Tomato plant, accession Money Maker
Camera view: tilt-top (135 deg); turntable rotation: 120 degrees
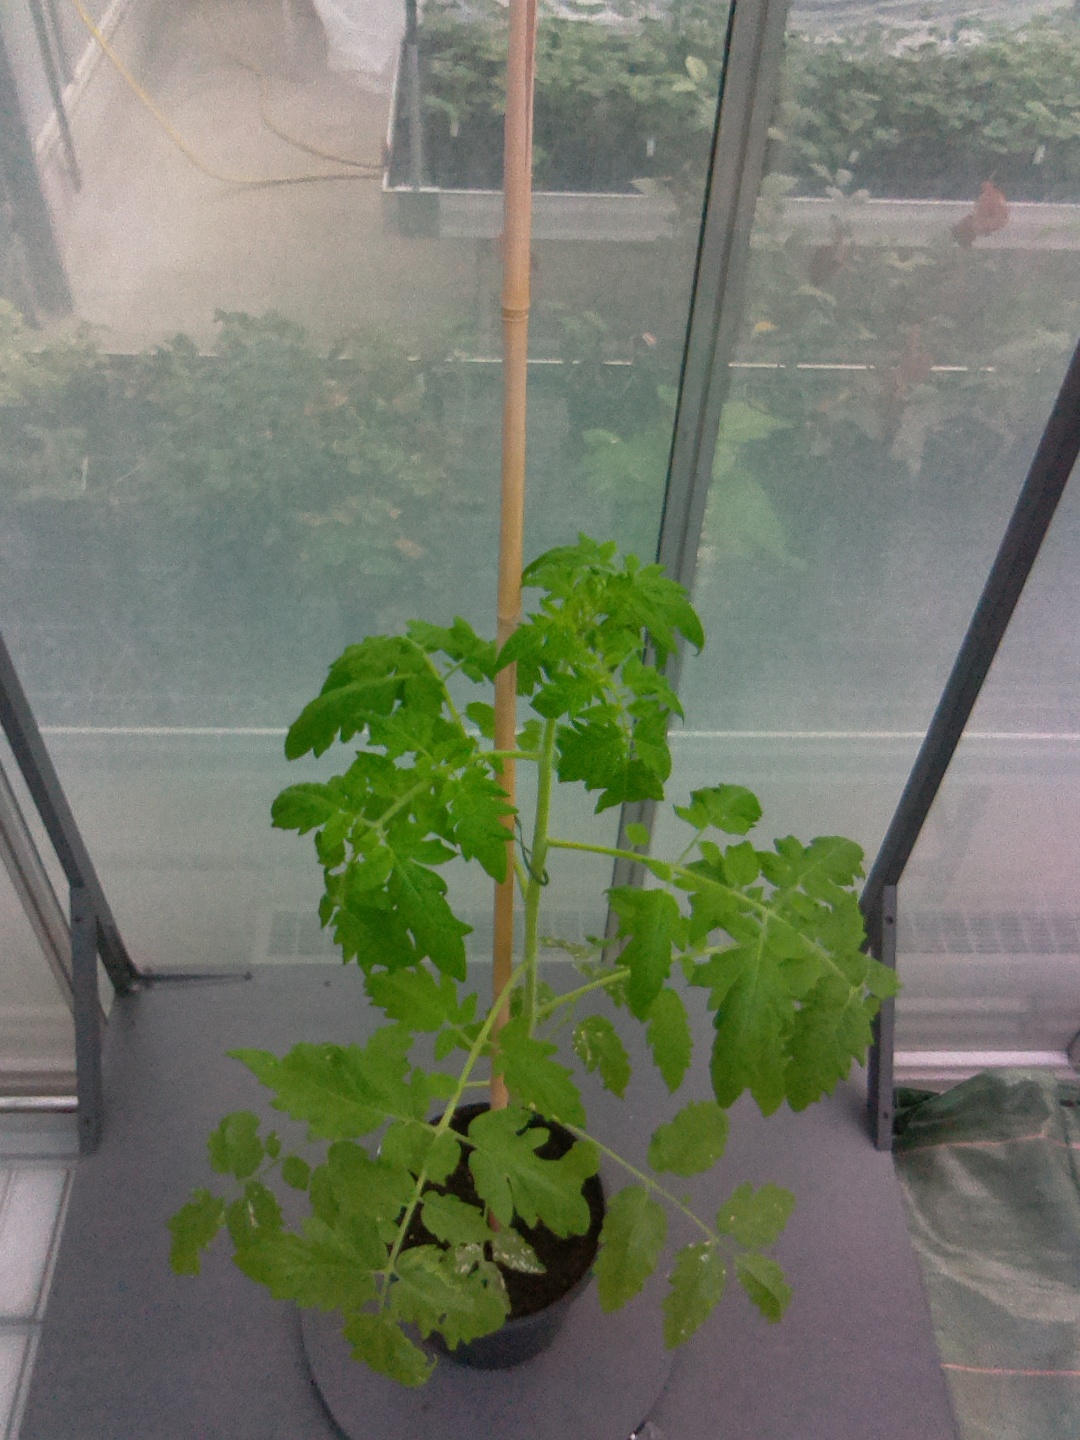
BBCH growth stage 15: 10 of true leaves visible